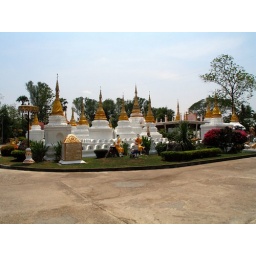
Twenty (sao) white chedis. Need sun glasses under blue sky.